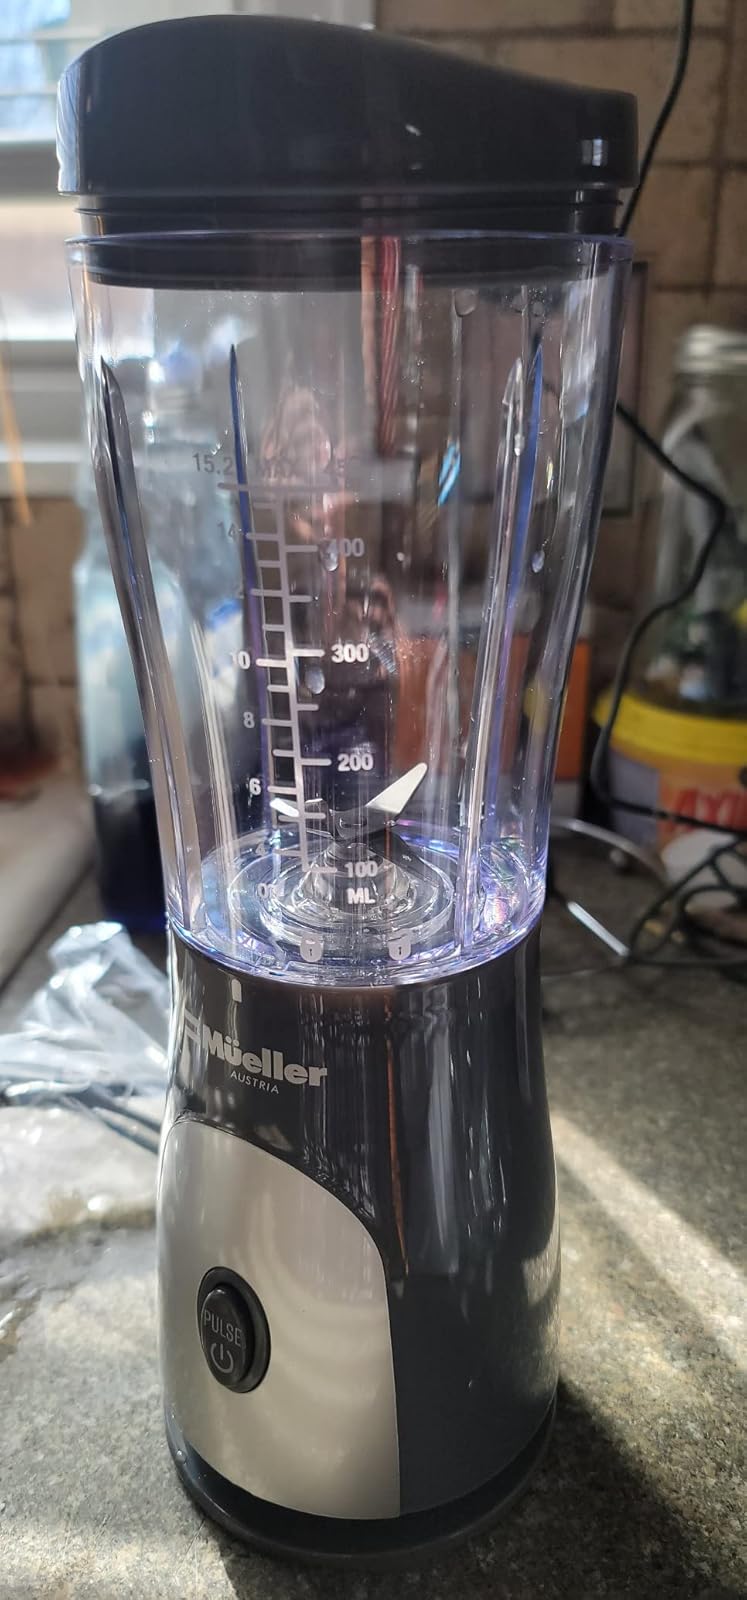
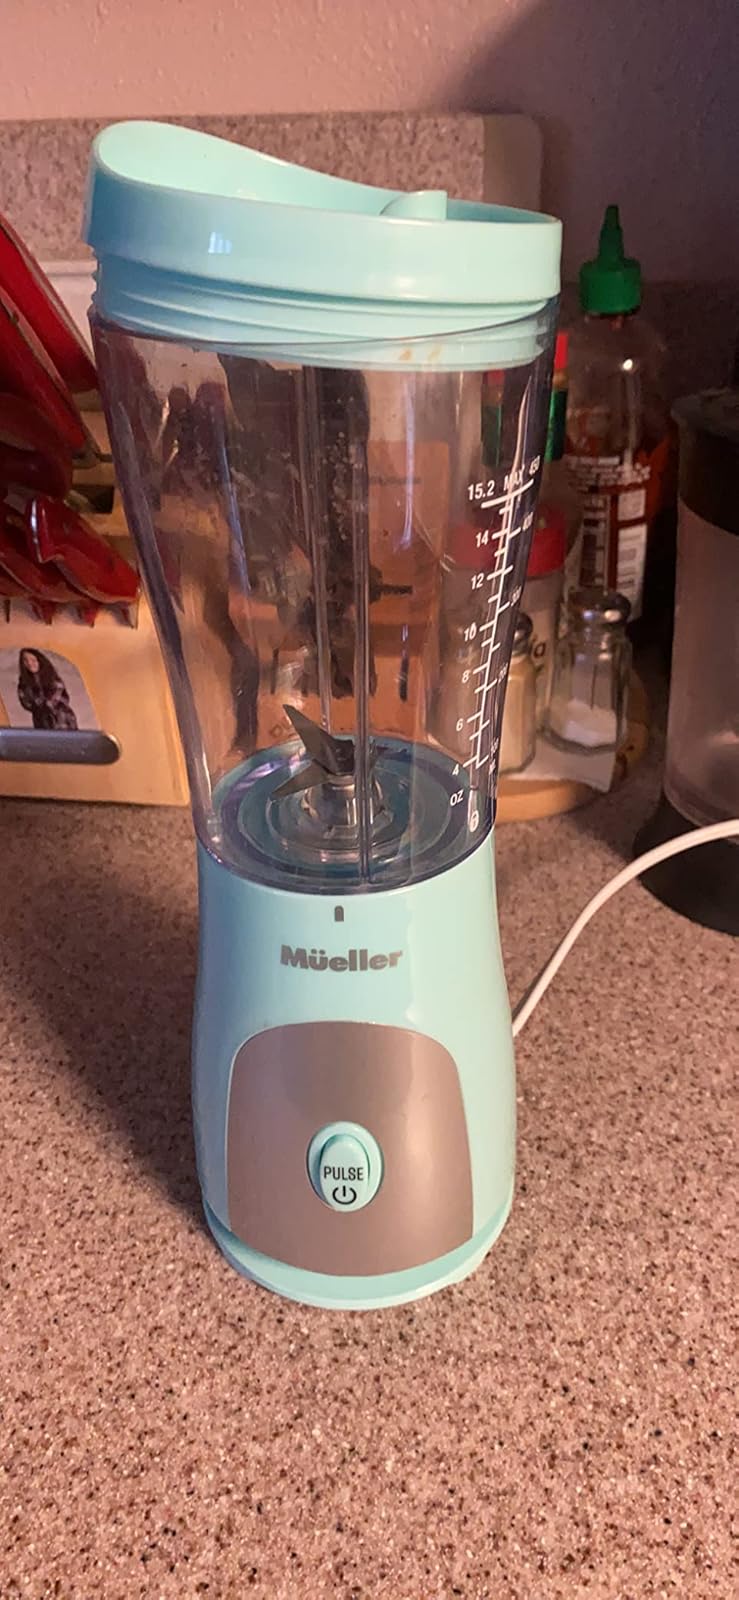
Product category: items_blender
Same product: no